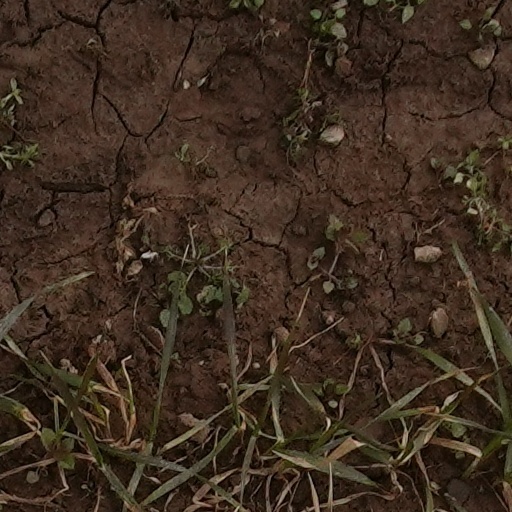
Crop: wheat